Hellraiser

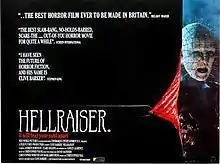
Theatrical release poster

Hellraiser is a 1987 British supernatural horror film written and directed by Clive Barker in his directorial debut. Based on Barker's 1986 novella "The Hellbound Heart", the film's plot concerns a mystical puzzle box that summons the Cenobites, a group of extra-dimensional, sadomasochistic beings who cannot differentiate between pain and pleasure. It stars Andrew Robinson, Clare Higgins, Ashley Laurence, and Doug Bradley as the leader of the Cenobites.